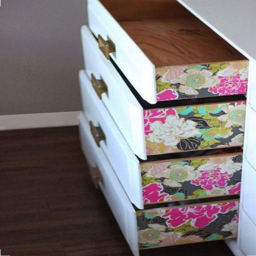
wallpaper the sides of drawers